Basic Laws of Israel

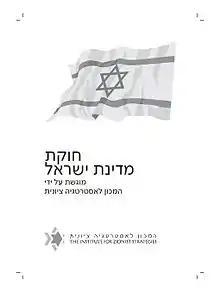
Cover page for Israeli Constitution draft proposed by the Institute for Zionist Strategies

The State of Israel has an uncodified constitution. Instead of a formal written constitution, and in accordance with the Harari Decision of 13 June 1950 adopted by the Israeli Constituent Assembly (the First Knesset), the State of Israel has enacted several Basic Laws of Israel dealing with government arrangements and with human rights. The Israeli Supreme Court president Aharon Barak ruled that the Basic Laws should be considered the state's constitution, and that became the common approach throughout his tenure (1995–2006). Opponents of this approach included Barak's colleague, Supreme Court Justice Mishael Cheshin.